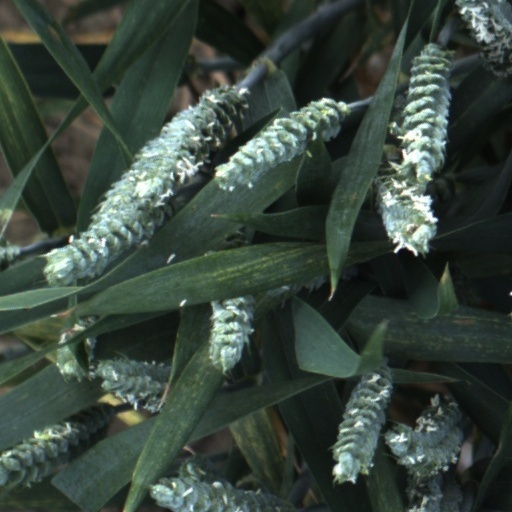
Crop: wheat